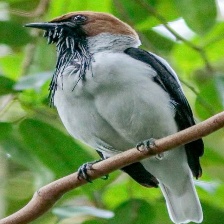
Species: BEARDED BELLBIRD
Scientific name: PROCNIAS AVERANO